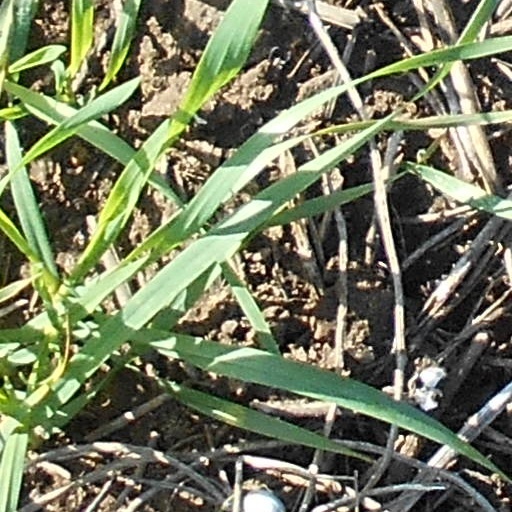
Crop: wheat